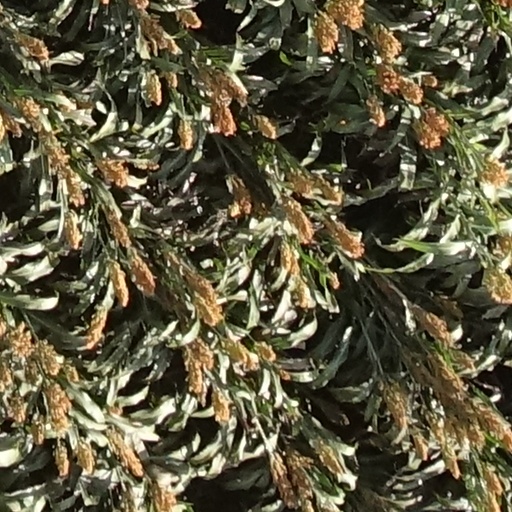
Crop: sorghum